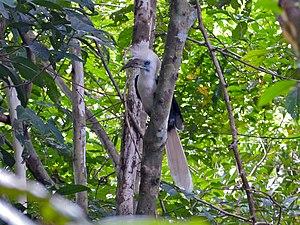
Le Calao coiffé est une espèce d'oiseau de la famille des Bucerotidae, vivant en Asie du Sud-Est. C'est la seule espèce du genre Berenicornis.